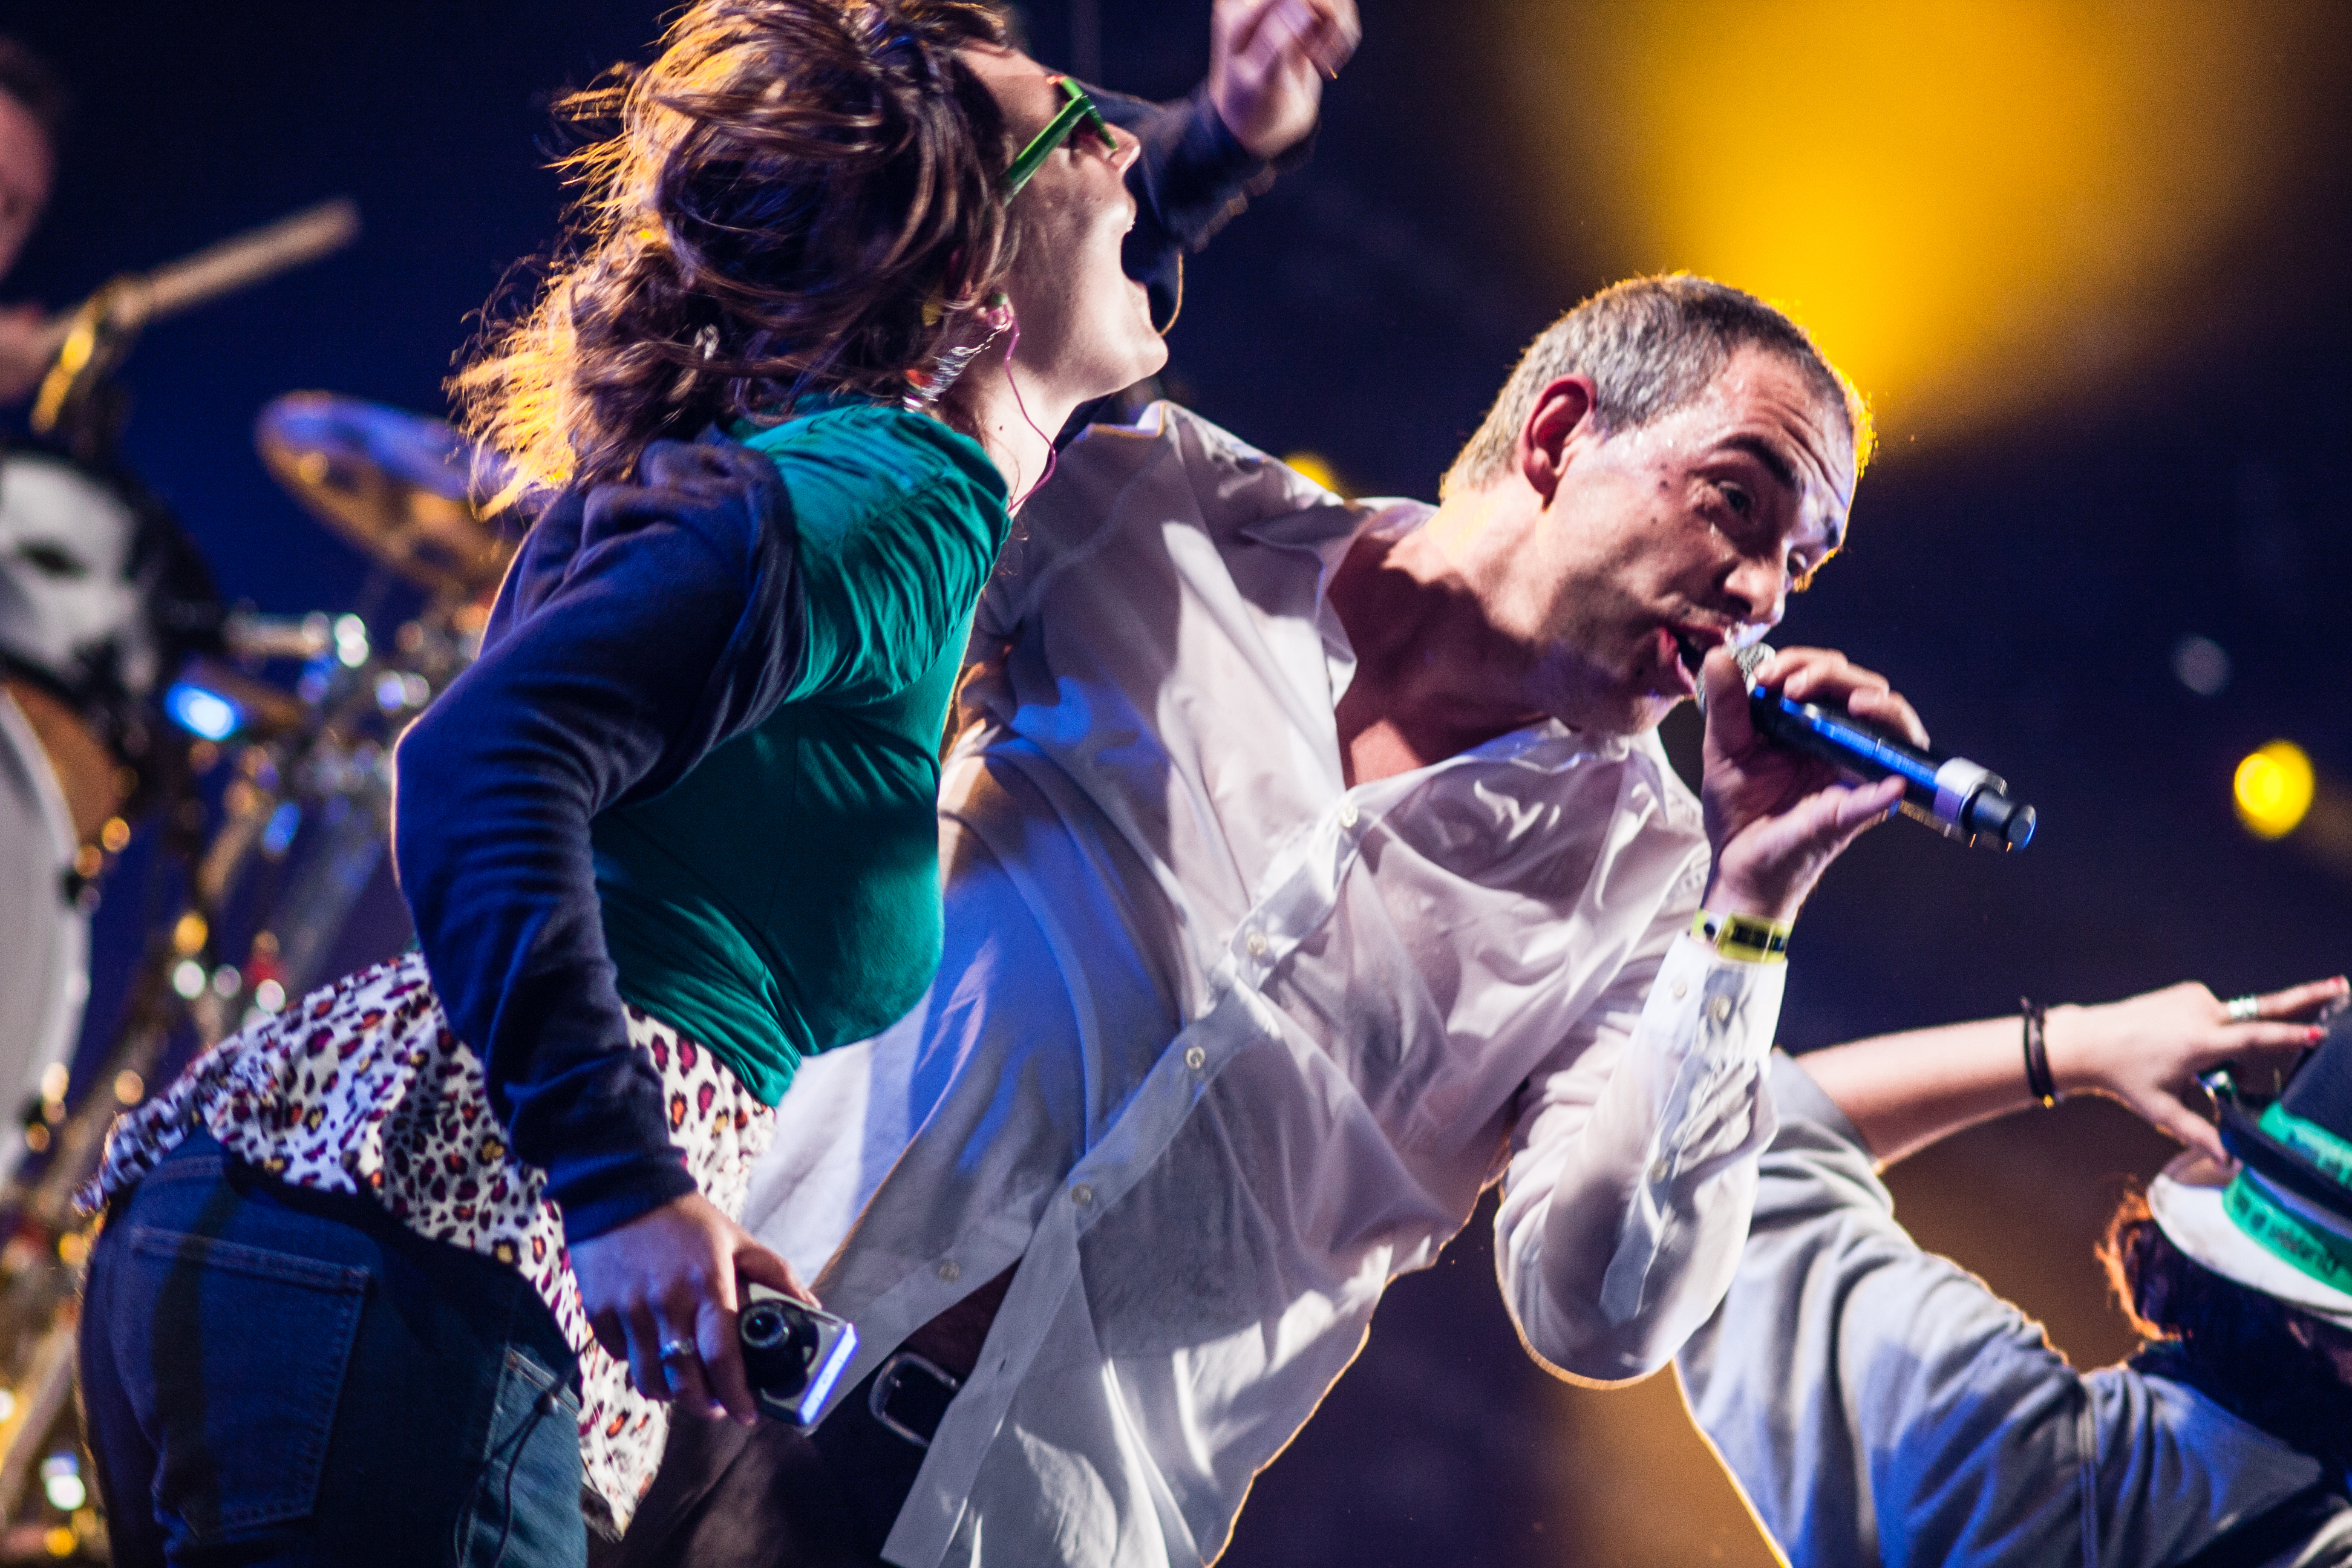
music, concert, audience, live, musician, performance art, festival, stage, 2012, dour, marcel, orchestre, dour2012, marceletsonorchestre, performance, bassist, singing, event, guitarist, entertainment, performing arts, singer songwriter, rock concert, musical ensemble, musical theatre